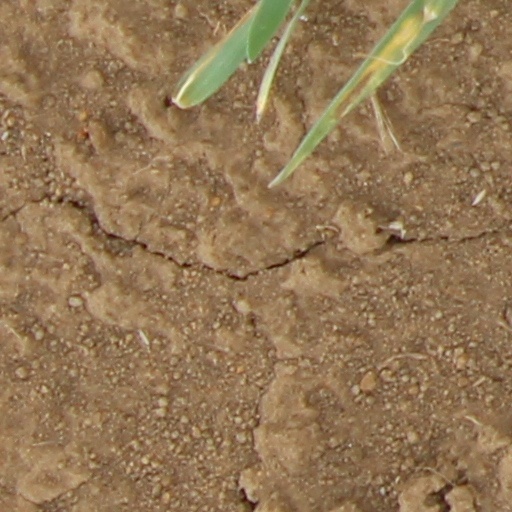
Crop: wheat